Presidency of Jomo Kenyatta

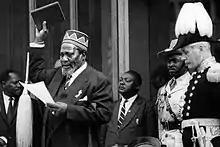
Jomo Kenyatta taking oath of office in 1964

The inauguration of Jomo Kenyatta as president took place on 12 December 1964. It was staged to coincide exactly with the year Kenya attained independence in 1963. This led to the dedication of 12 December as a national holiday named Jamuhuri Day.